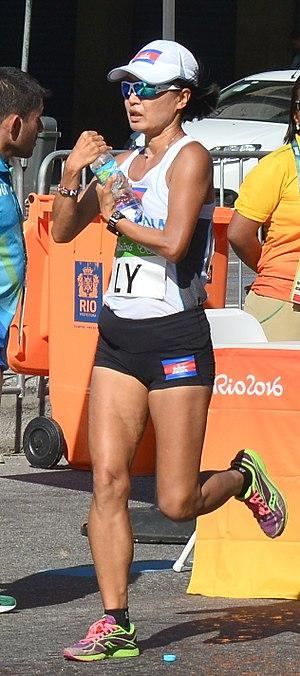
Passage du marathon des jeux olympiques de Rio 2016 dans le centre de Rio